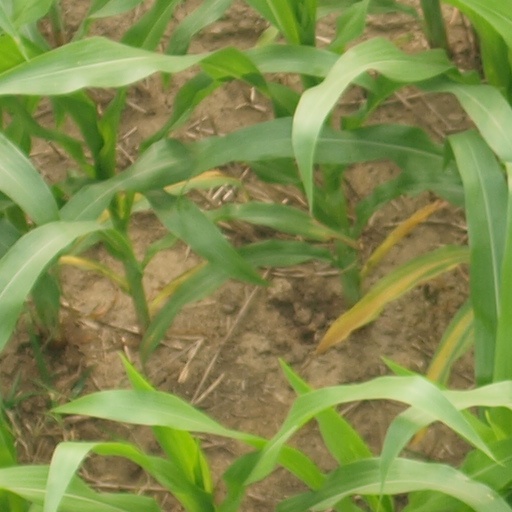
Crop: maize; corn